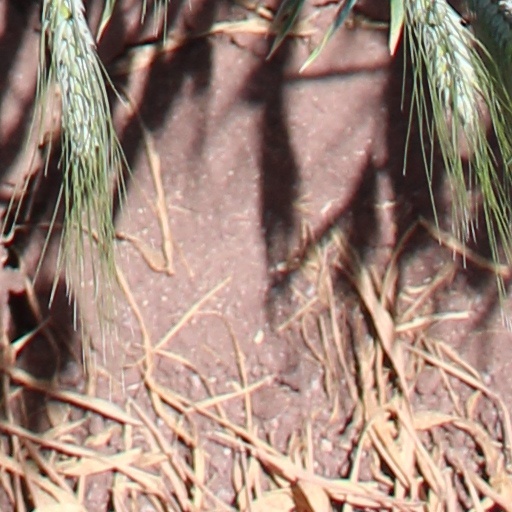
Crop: wheat